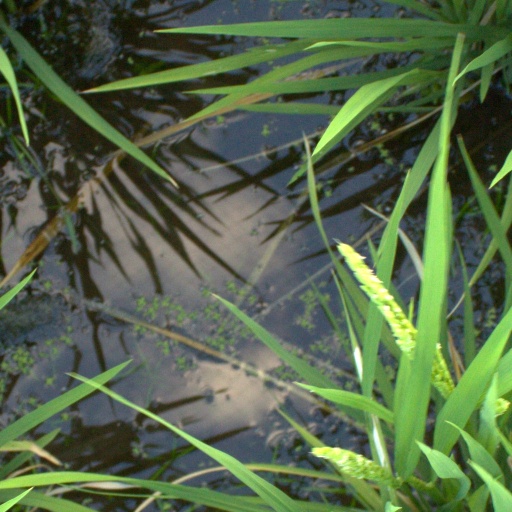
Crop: rice